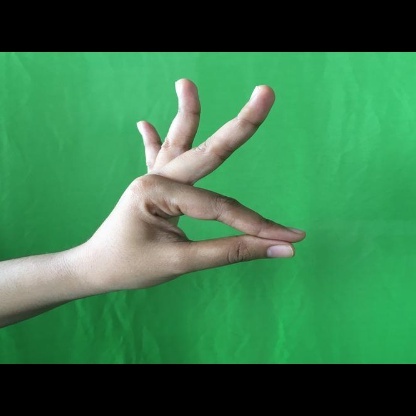
Mudra: Hamsasyam